Sir John Campbell, 4th Baronet

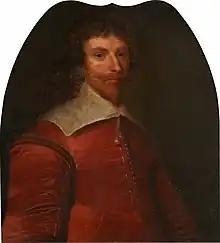
Sir John Campbell of Glenorchy by George Jamesone

John Campbell of Glenorchy was born at Kilchurn Castle, the son of Sir Robert Campbell, 3rd Baronet of Glenorchy (died 1657) by his wife Isobel Mackintosh, daughter of Lachlan Mor Mackintosh, Chief of the Chattan Confederation. He gained the rank of Colonel in the Perthshire Regiment of Foot and was Commissioner of Supply and Excise for Argyll and Perth. He was Member of Parliament for Argyllshire between 1661 and 1663, otherwise little is known of Campbell.